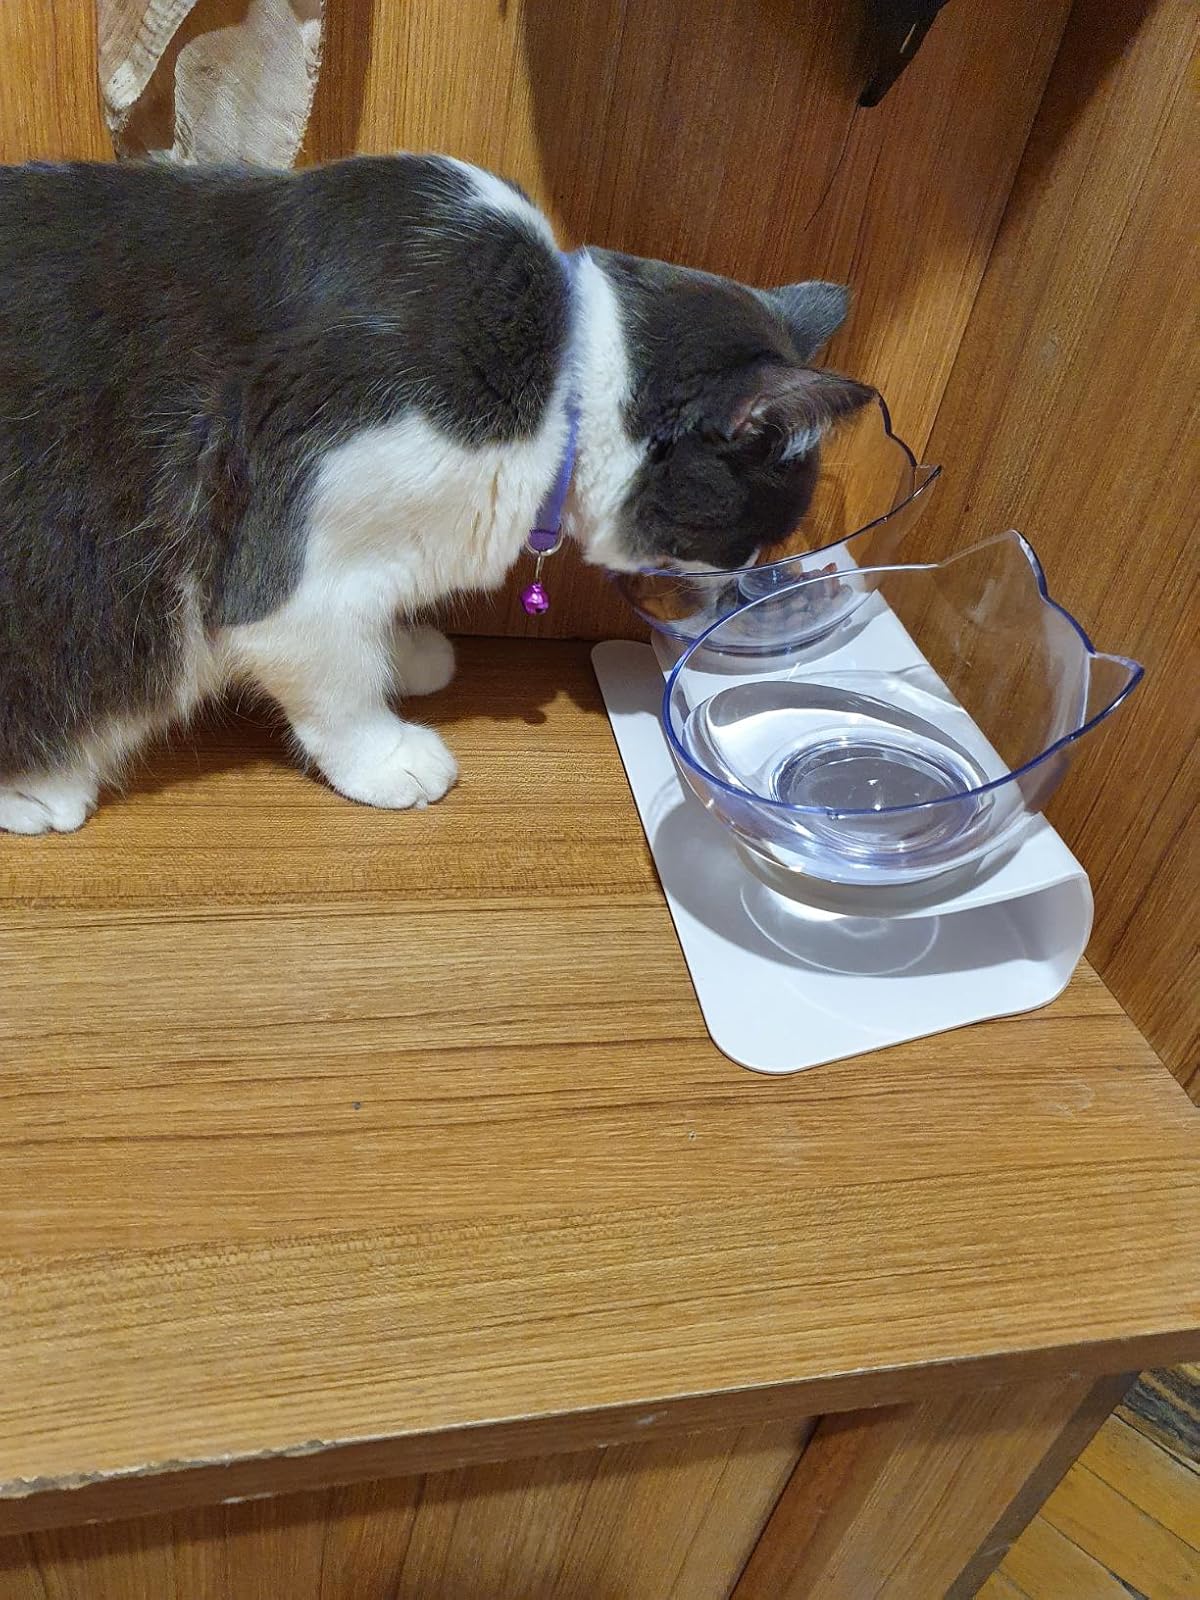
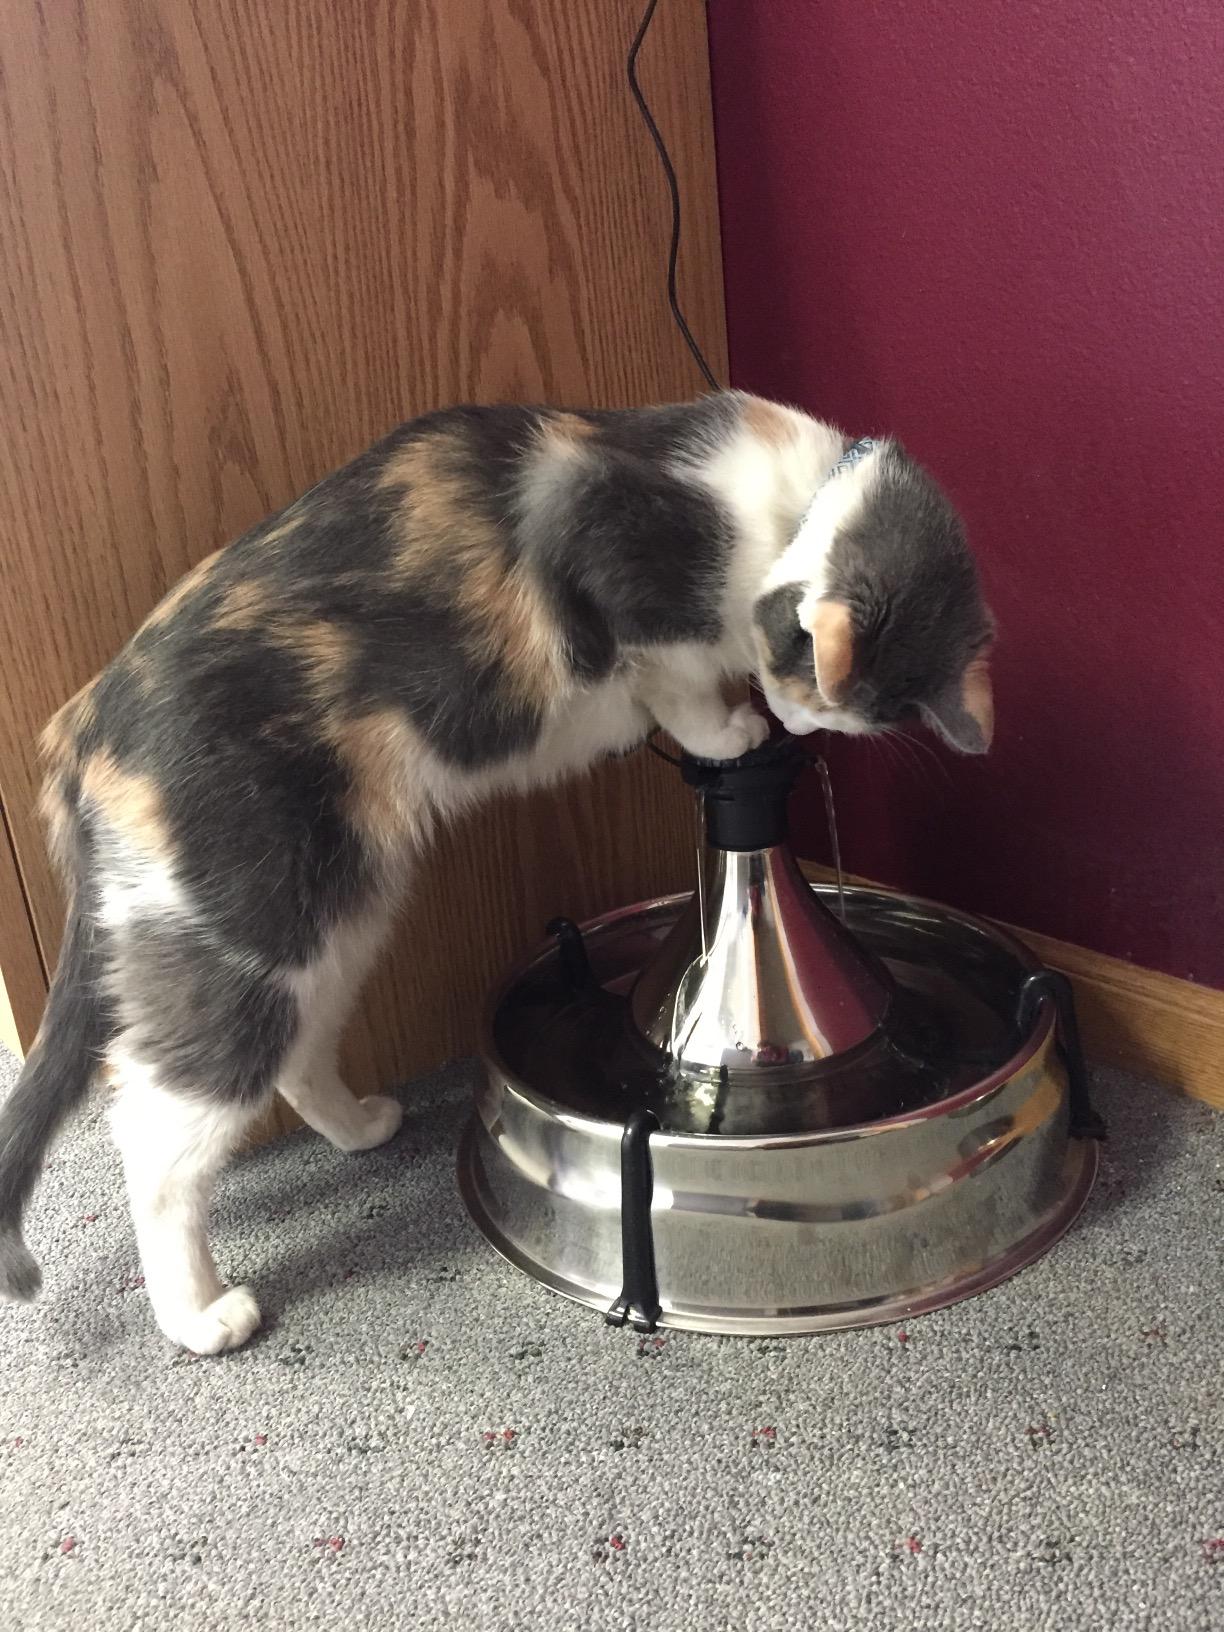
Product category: items_bowl
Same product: no